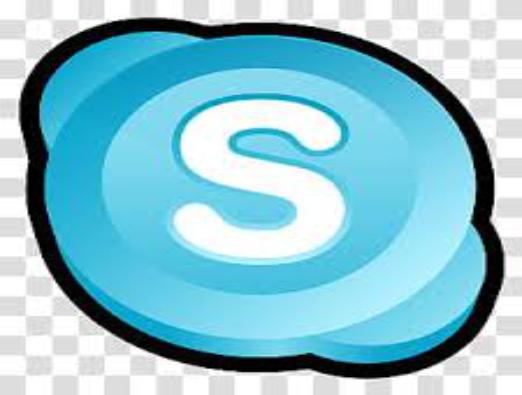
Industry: Others